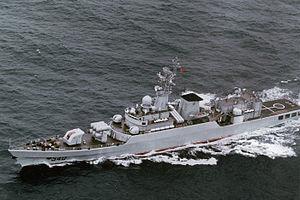
La frégate de Type 053H2G est une classe de frégates lance-missiles dérivée du Type 053 construite et exploitée la Marine de l’Armée populaire de libération.